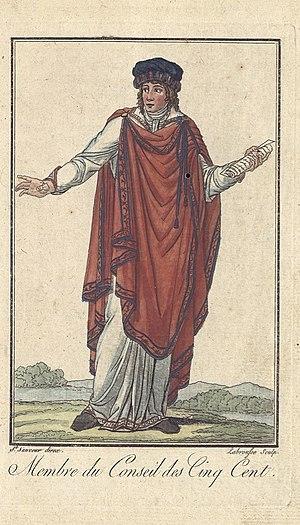
Costume des membres du Conseil des Cinq-cents
Pierre Jean Georges Cabanis, né le 5 juin 1757 au manoir de Salagnac, à Cosnac, et mort le 5 mai 1808 dans le hameau de Rueil, à Seraincourt, est un médecin, physiologiste, philosophe et député français. Influencé par les idées des Lumières, membre de la Société des amis de la Constitution, il est l'un des réformateurs de l'enseignement de la médecine en France.